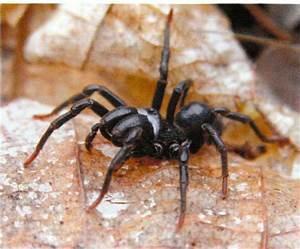
spider